Vaxholm Church

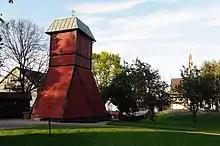
Temporary belfry

In the middle of the 17th century, plans were made to expand Vaxholm. Tax breaks were introduced and the population grew to 163 residents. Vaxholm became its own parish in 1644, and the construction of a more solid wooden church was begun. The church building was financed by mantal and livestock allowances. Drots Per Brahe made the largest contribution, and the church was named St. Peter's Church after him.